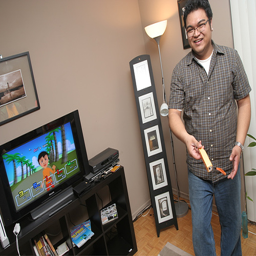
A man in a room with a video game.
A person is shown next to a TV with a controller.
A man playing a video game on the Nintendo Wii.
A man standing in a living room holding a wii remote.
A man playing a video game on a television